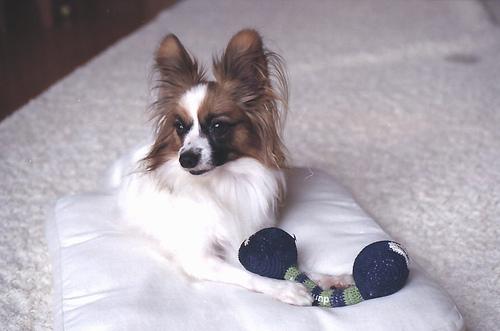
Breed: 806-n000129-papillon